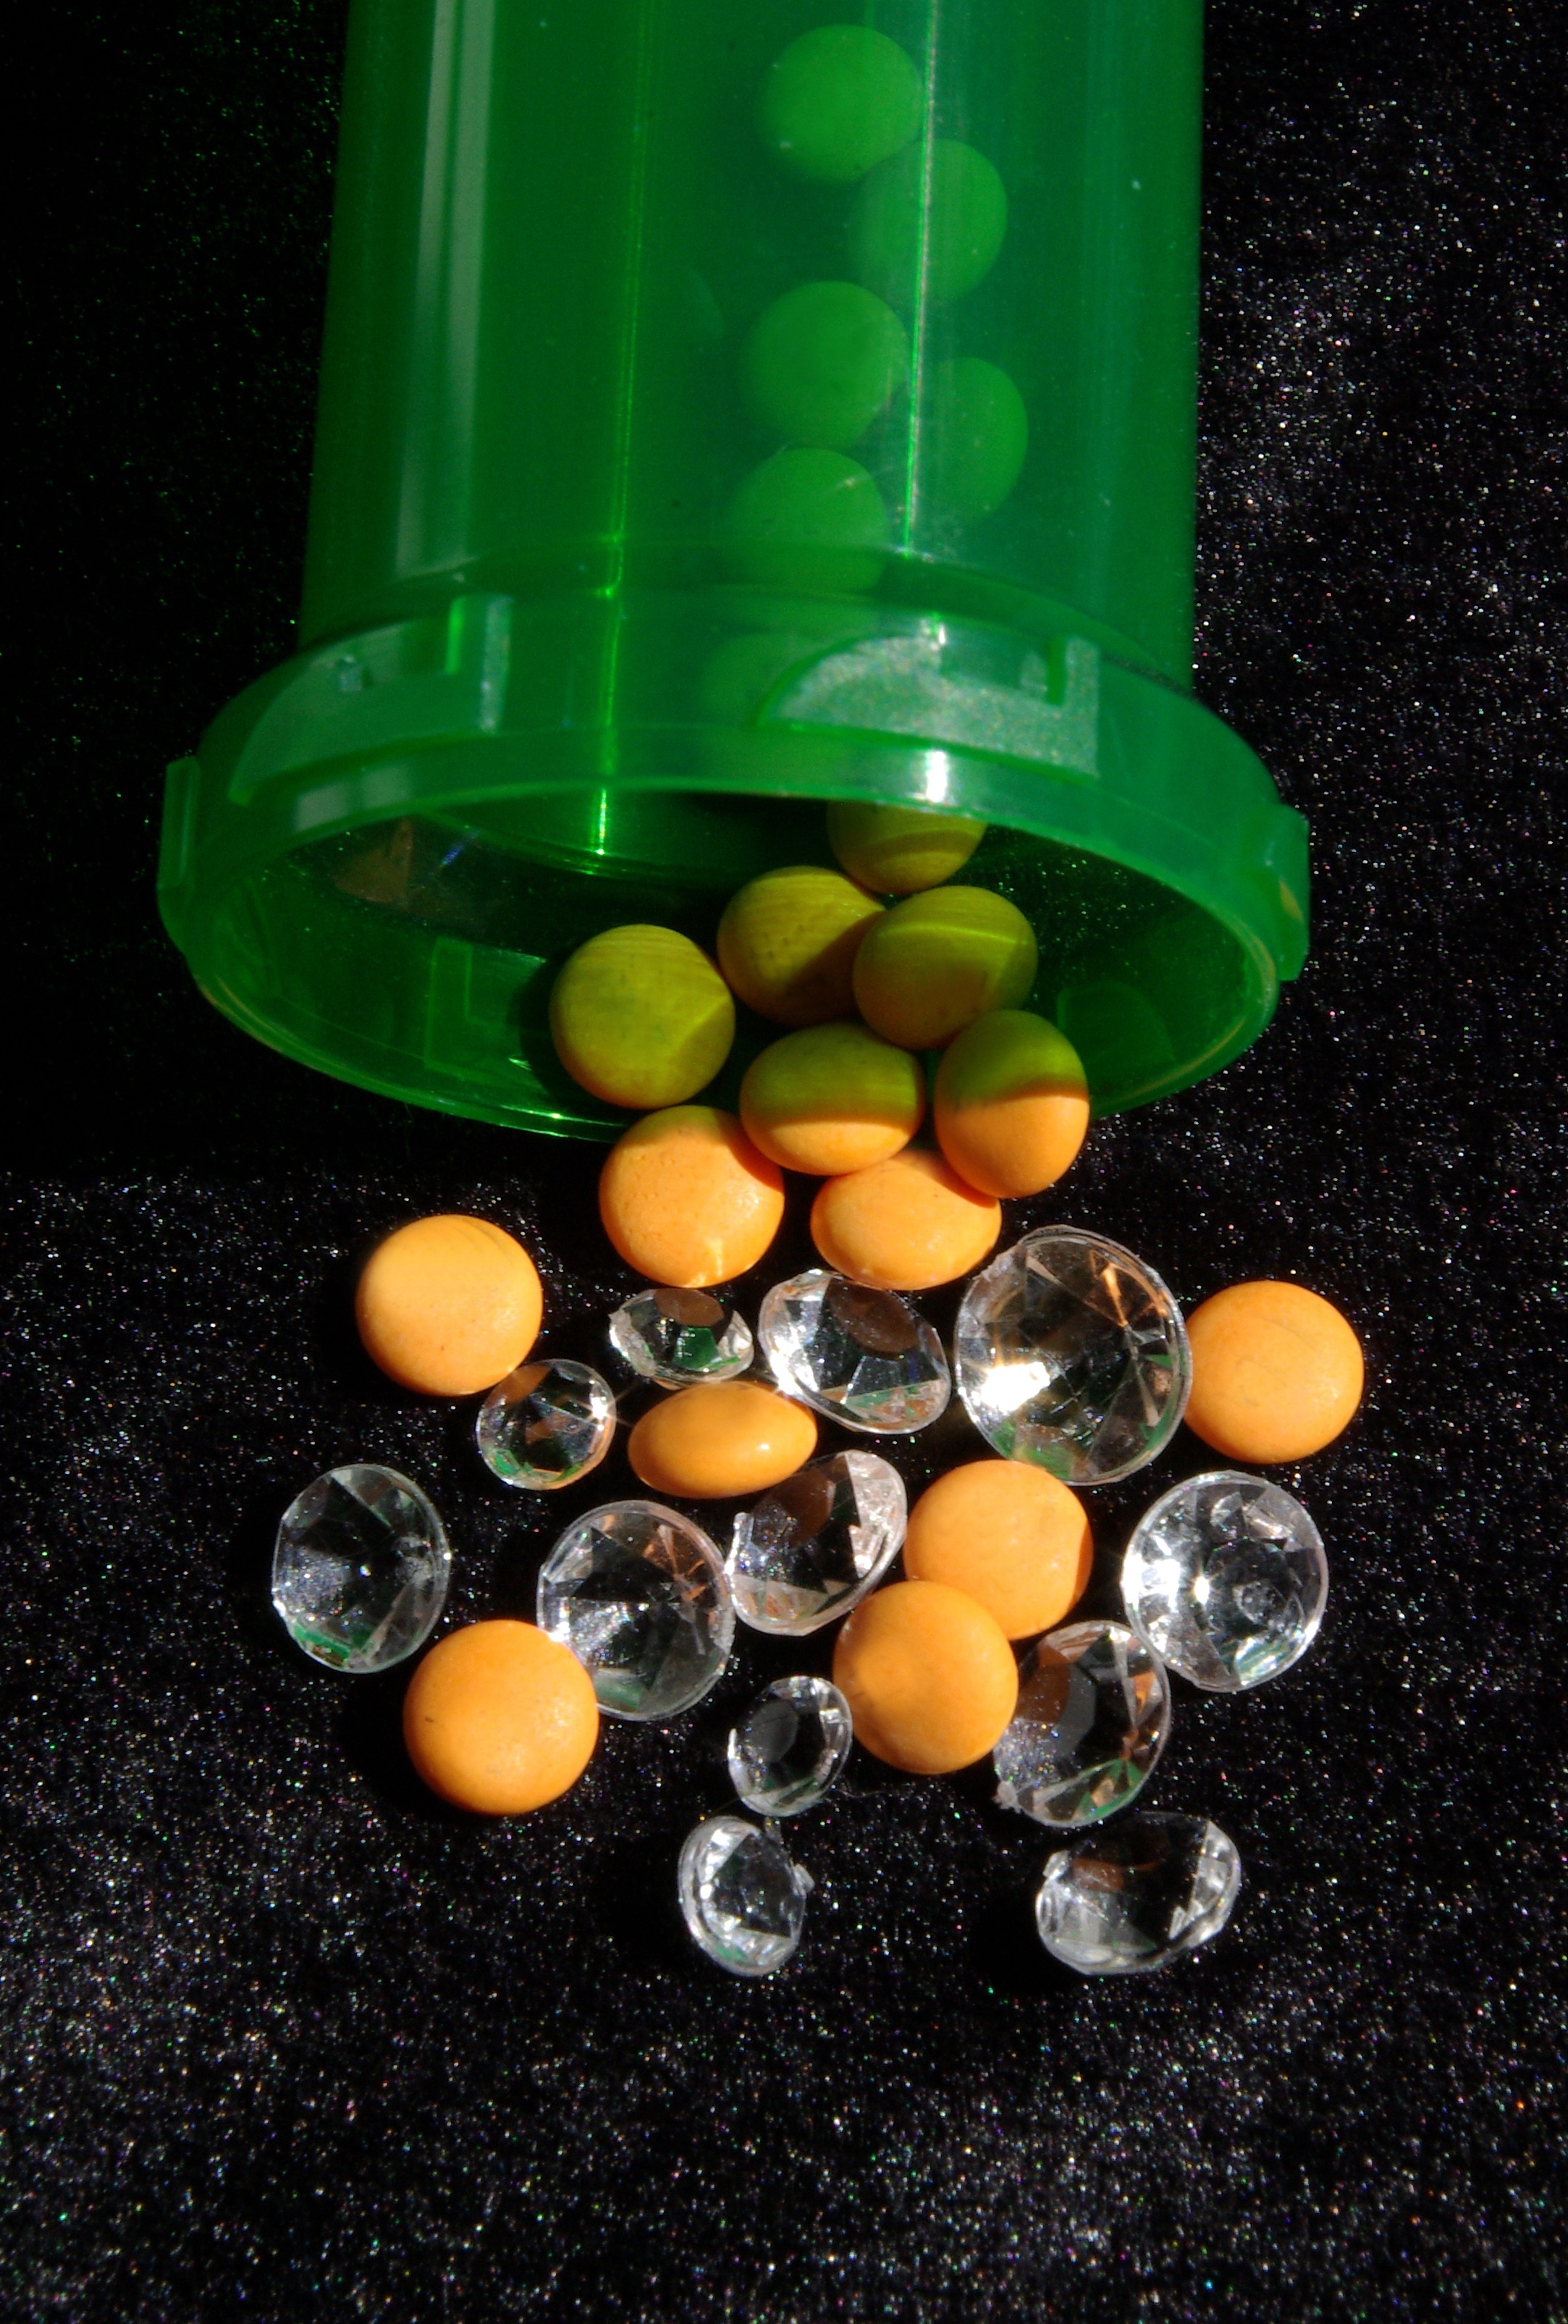
glass, green, produce, color, bottle, yellow, medicine, health, jewellery, hospital, prescription, expensive, pills, pharmaceuticals, diamonds, medical, drugs, medication, treatment, macro photography, cost, healthcare, cure, remedy, health care, meds